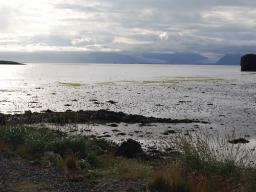
Label: Background_without_leaves